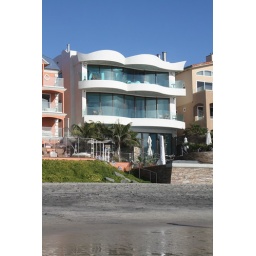
A house on the beach in Carlsbad, CA. When I am filthy rich, I will buy this house.